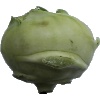
Label: kohlrabi